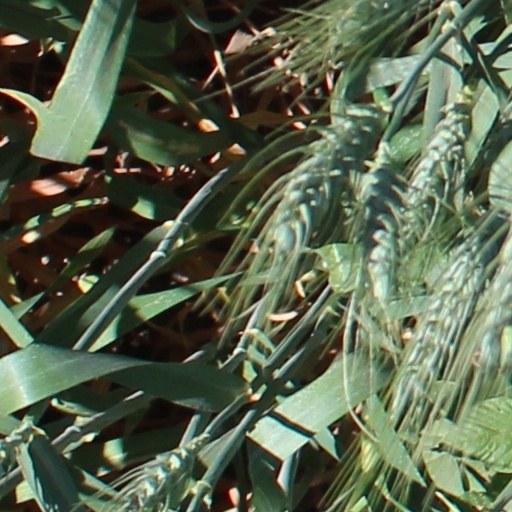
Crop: wheat